Saxon State and University Library Dresden

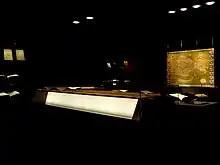
Some of the library's most precious books are exhibited in the treasure chamber.

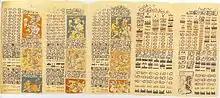
Detail from the Codex Dresdensis, owned by the library since 1739 and identified in 1853 as a Mayan manuscript

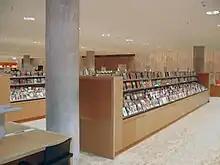
The music department in the basement

As well as the open-access and storage holdings, the book museum holds a special-interest collection including a transcript of the Maya manuscript Codex Dresdensis, the oldest book written in the Americas known to historians, dating back to 1200 AD and purchased by Saxony in 1739. There are only three other existing codices left. They are located in Paris, Madrid, and Mexico. The Codex runs for inclusion in the UNESCO Memory of the World Programme (MOW). The elaborately restored Dresdner Sachsenspiegel is exhibited in the treasure chamber for six weeks each year. As part of the Bibliotheca Corviniana, the Corvines of Dresden have been admitted into the Memory of the World Program by UNESCO in 2005.